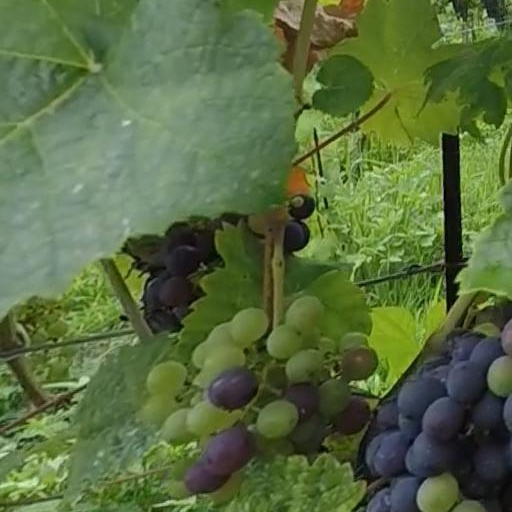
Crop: grape